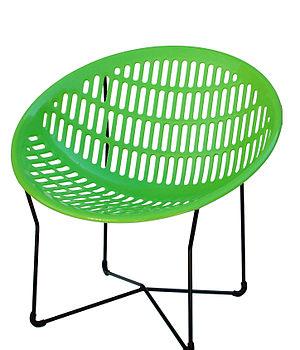
Chaise Solair (vert lime)
La chaise solair est un siège.